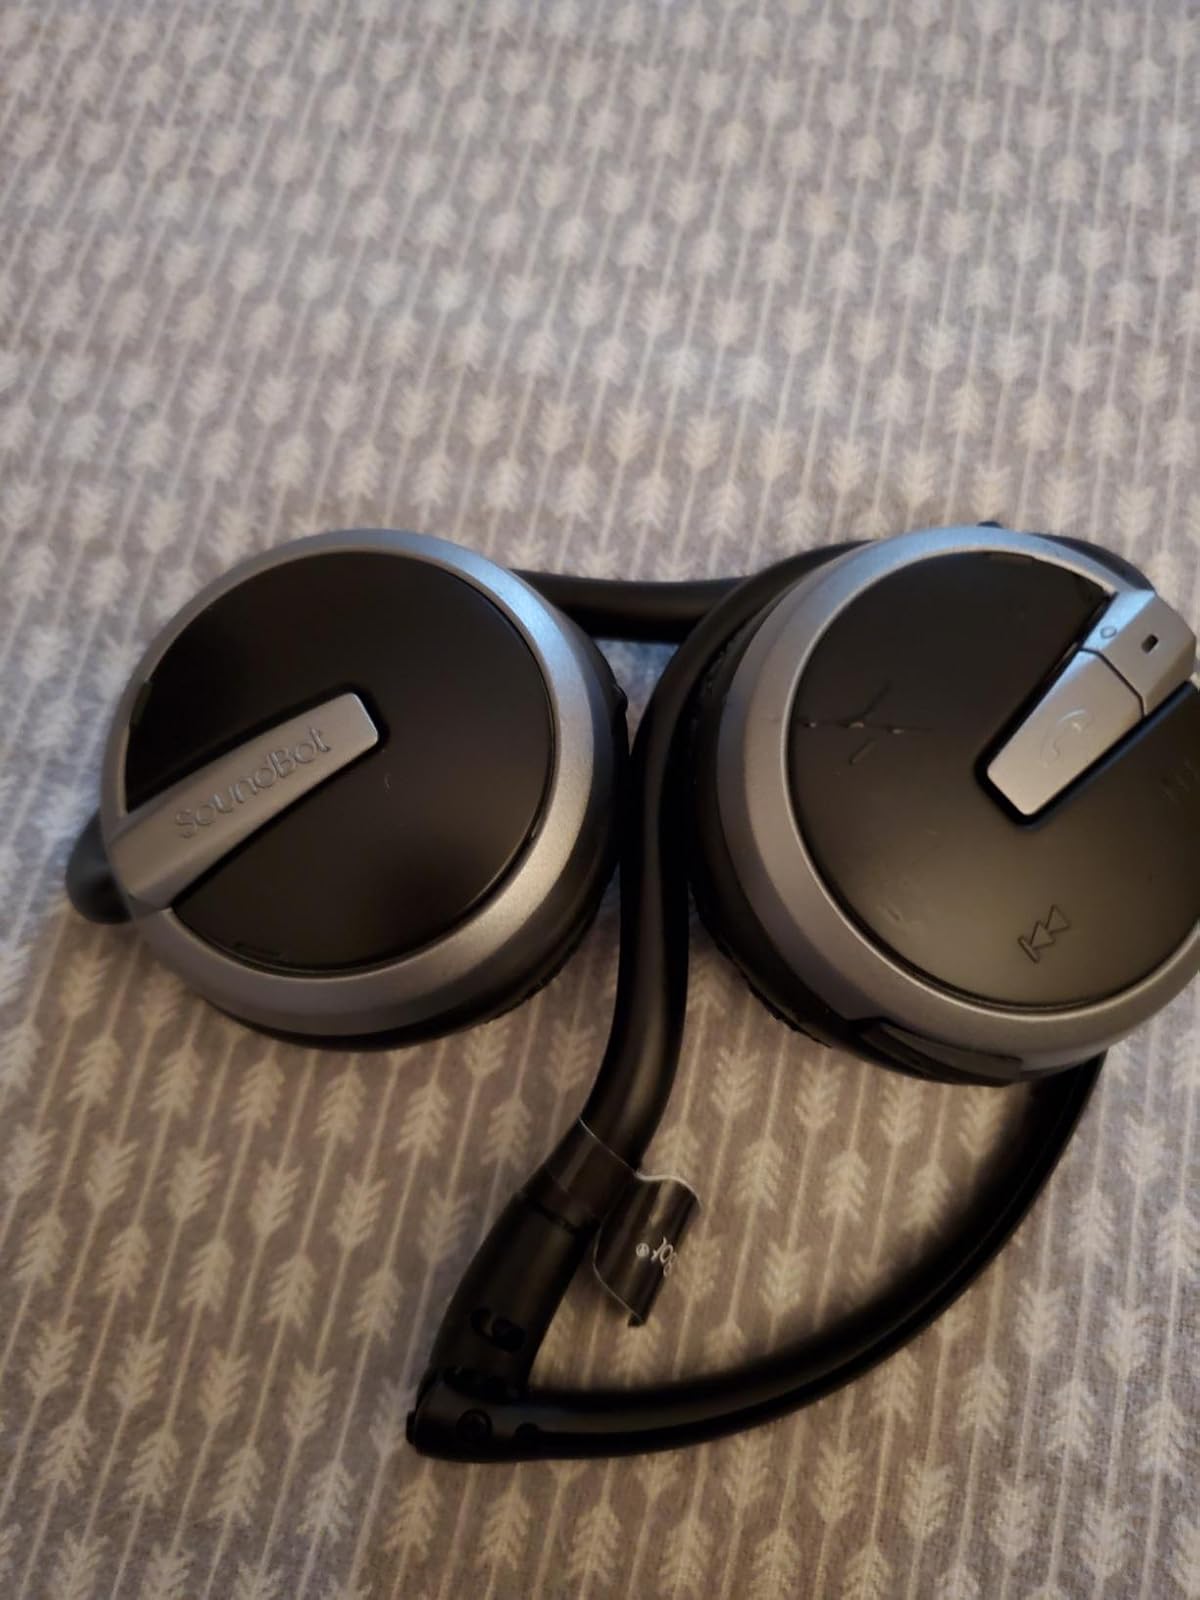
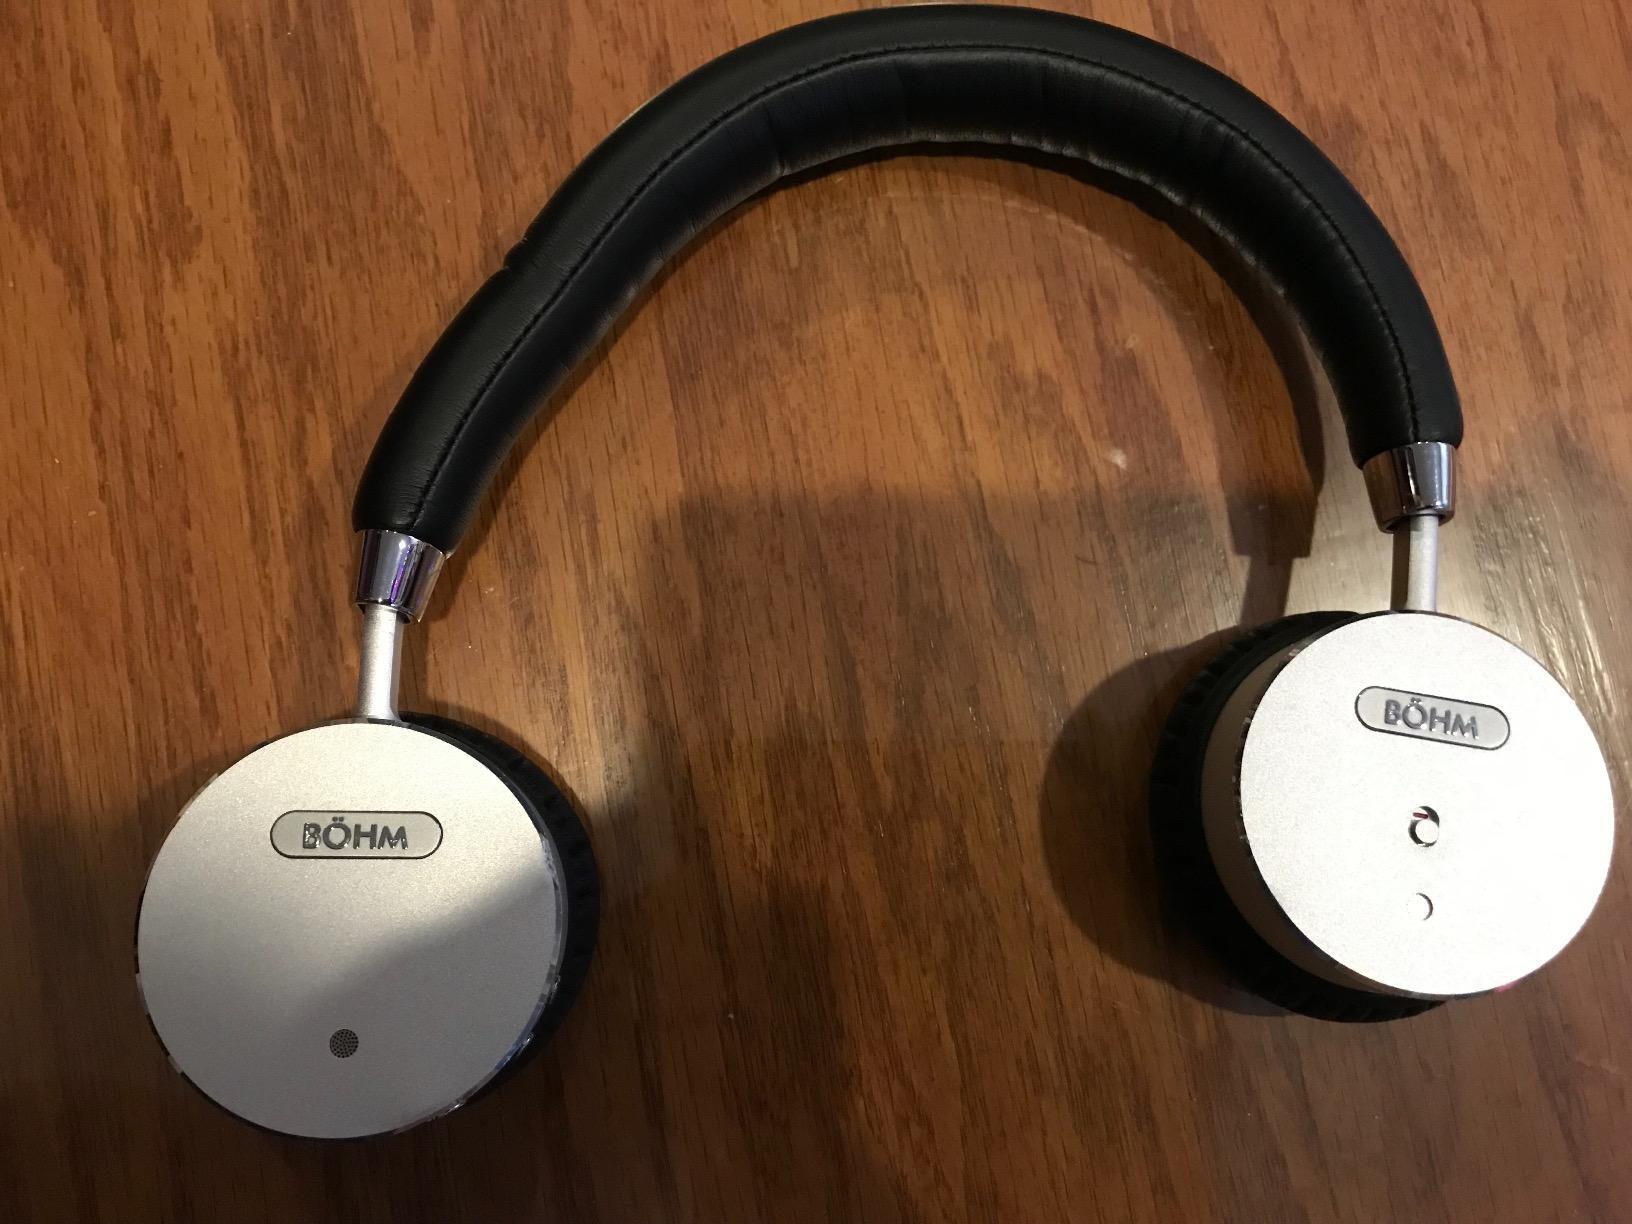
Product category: headphones
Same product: no